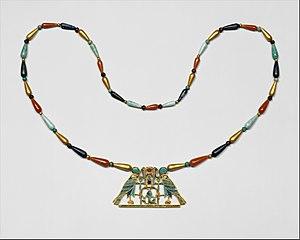
L'art du Moyen empire correspond à la période du Moyen Empire de l'Égypte antique, entre 2030 et 1710 ou 1650 avant l'ère commune.